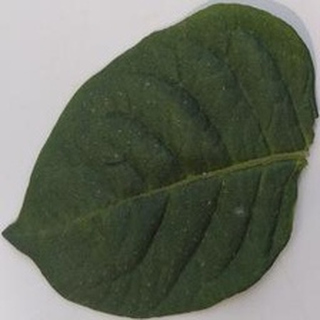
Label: healthy_potato